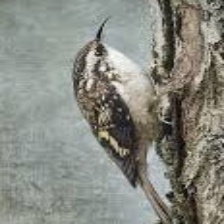
Species: BROWN CREPPER
Scientific name: CERTHIA AMERICANA